George Bass

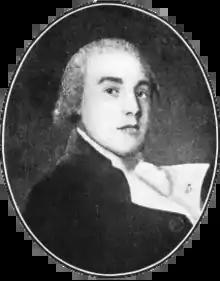
Engraving of Bass from "The Naval Pioneers of Australia" by Louis Becke and Walter Jeffery, 1899

George Bass (30 January 1771 – after 5 February 1803) was a British naval surgeon and explorer of Australia.